Edward Rapallo

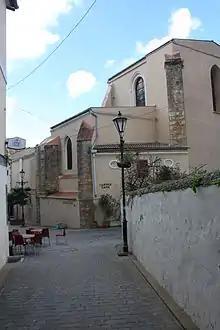
Bishop Rapallo's Ramp and Cannon Lane (to the right) meet in Gibraltar

Edward Rapallo (1 March 1914 – 6 February 1984) was the third Gibraltarian born Roman Catholic Bishop of Gibraltar following in the footsteps of Bishop Scandella and his successor Bishop Canilla.